William Hicks (Indian Army officer)

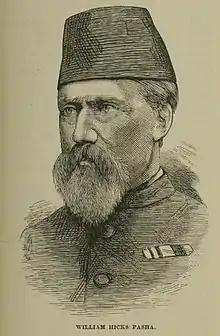

Colonel William Hicks (18305 November 1883), also known as Hicks Pasha, was a British army officer who join the Bombay Army in 1849, and served through the Indian Rebellion of 1857, being mentioned in dispatches for good conduct at the action of Sitka Ghaut in 1859.